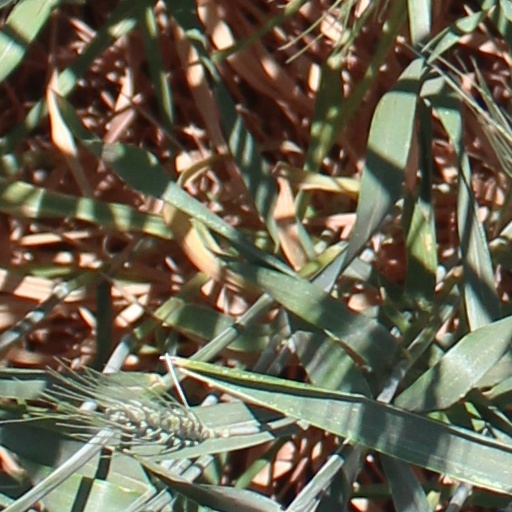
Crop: wheat